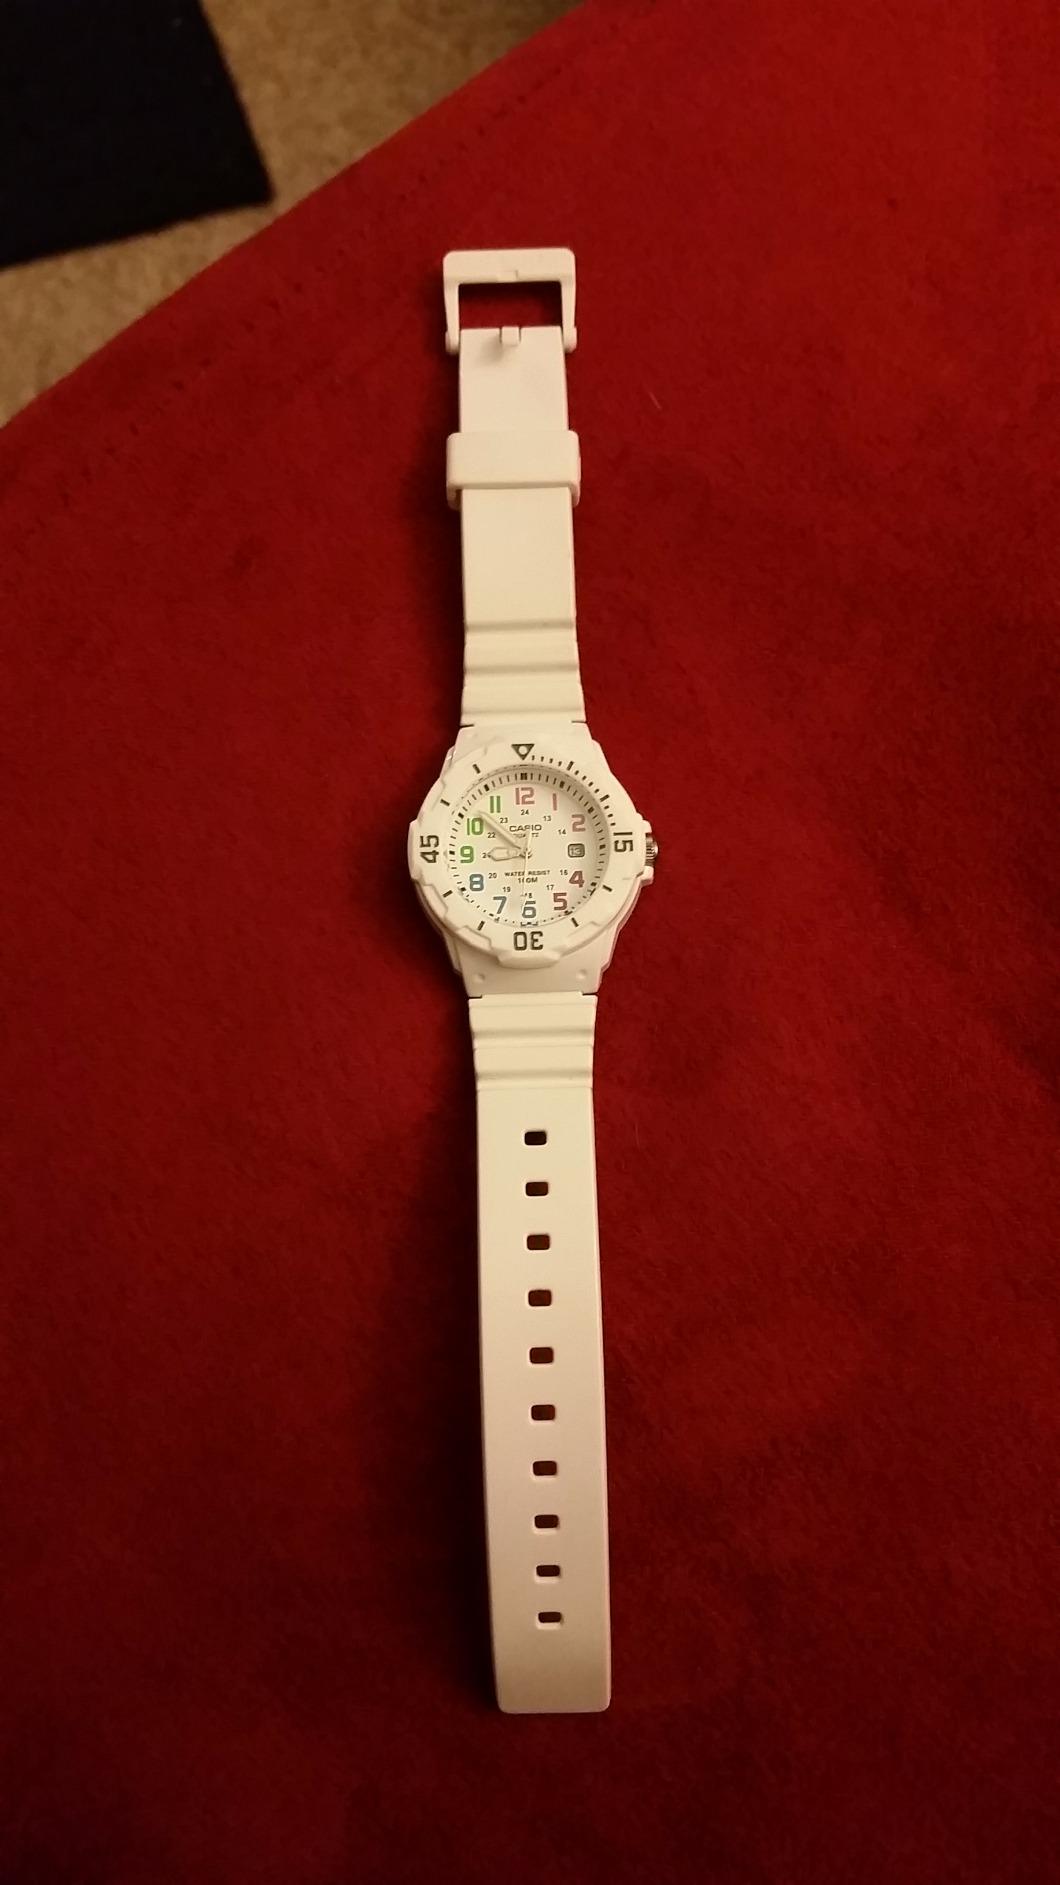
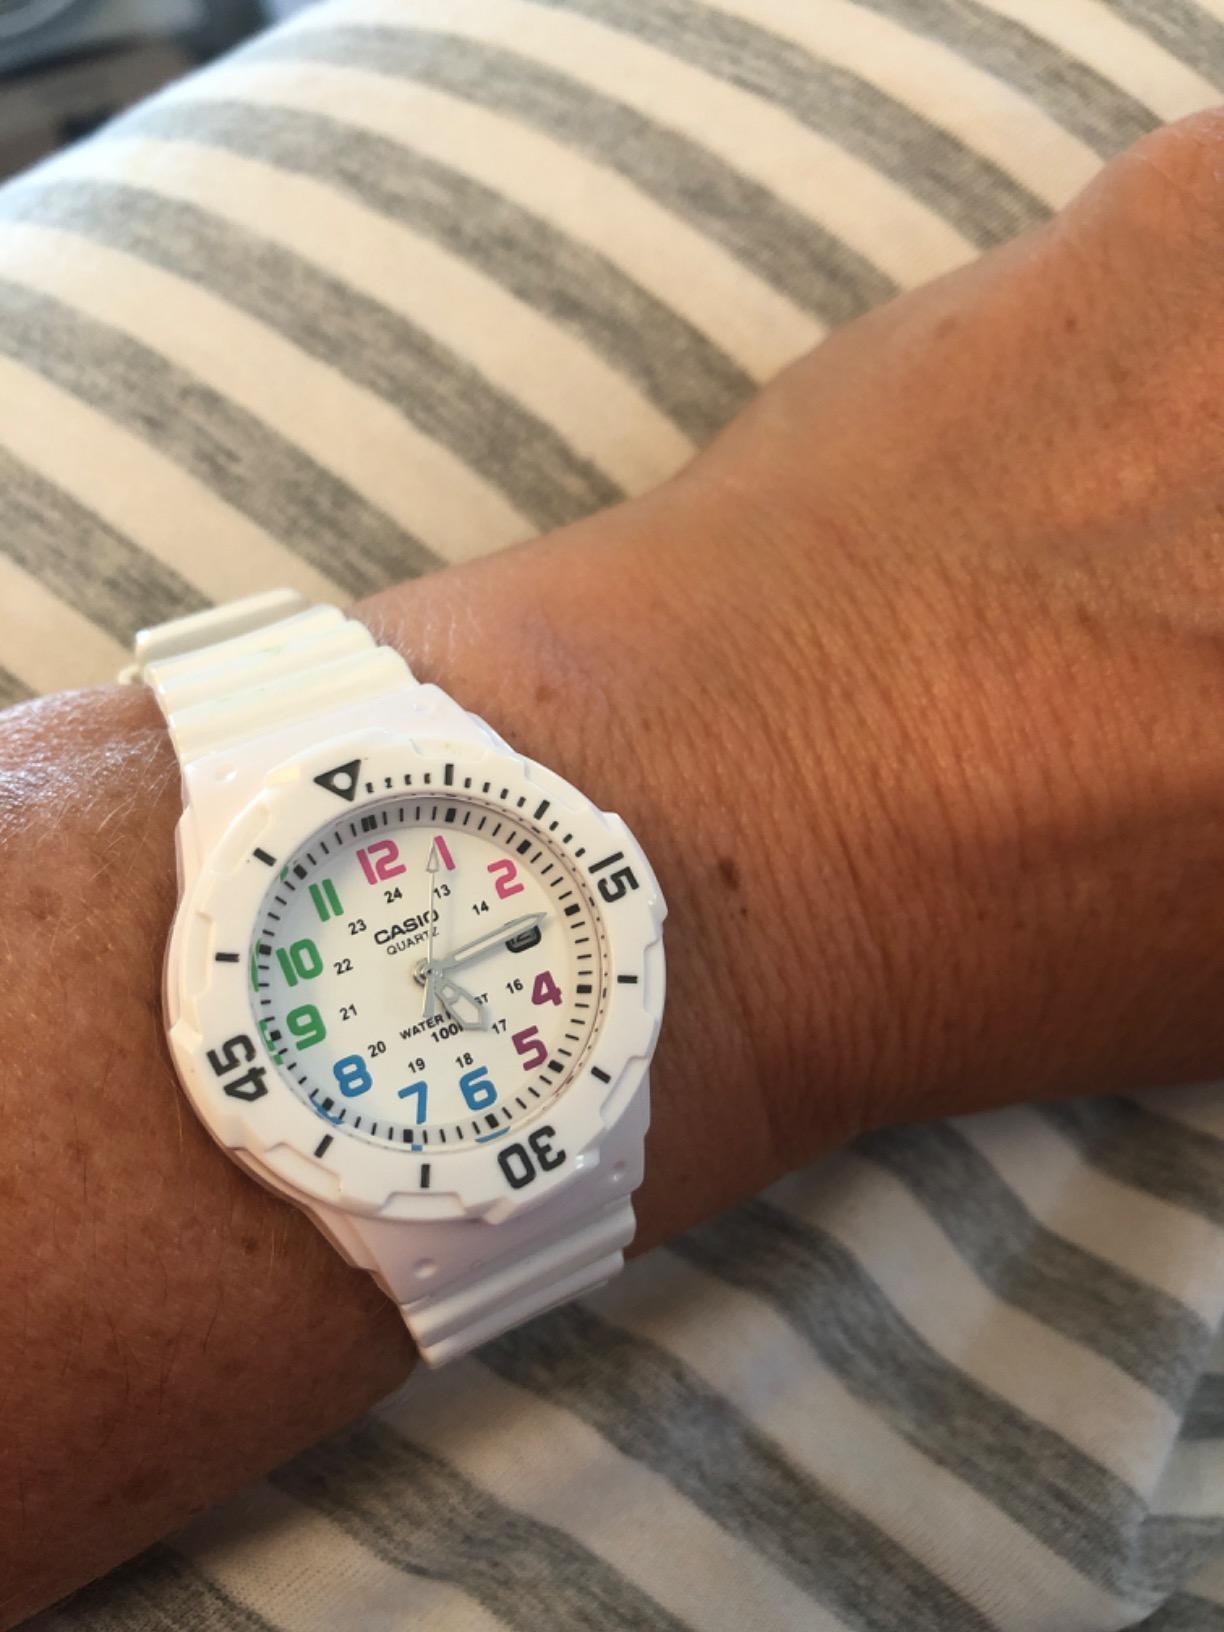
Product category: accessories_watch
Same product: yes